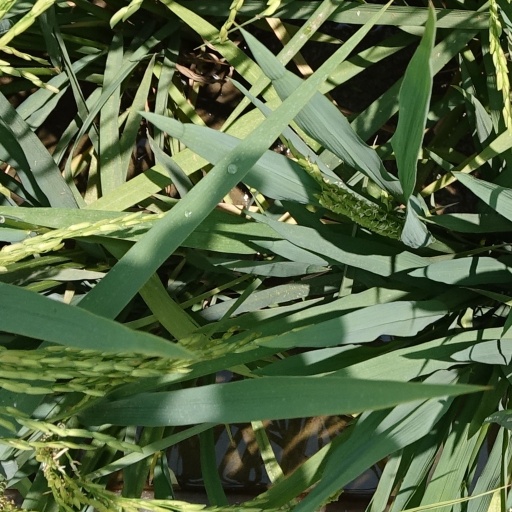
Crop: rice